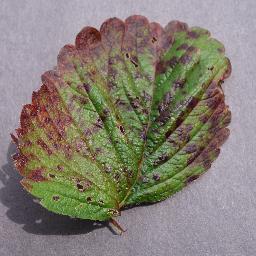
Label: Strawberry___Leaf_scorch